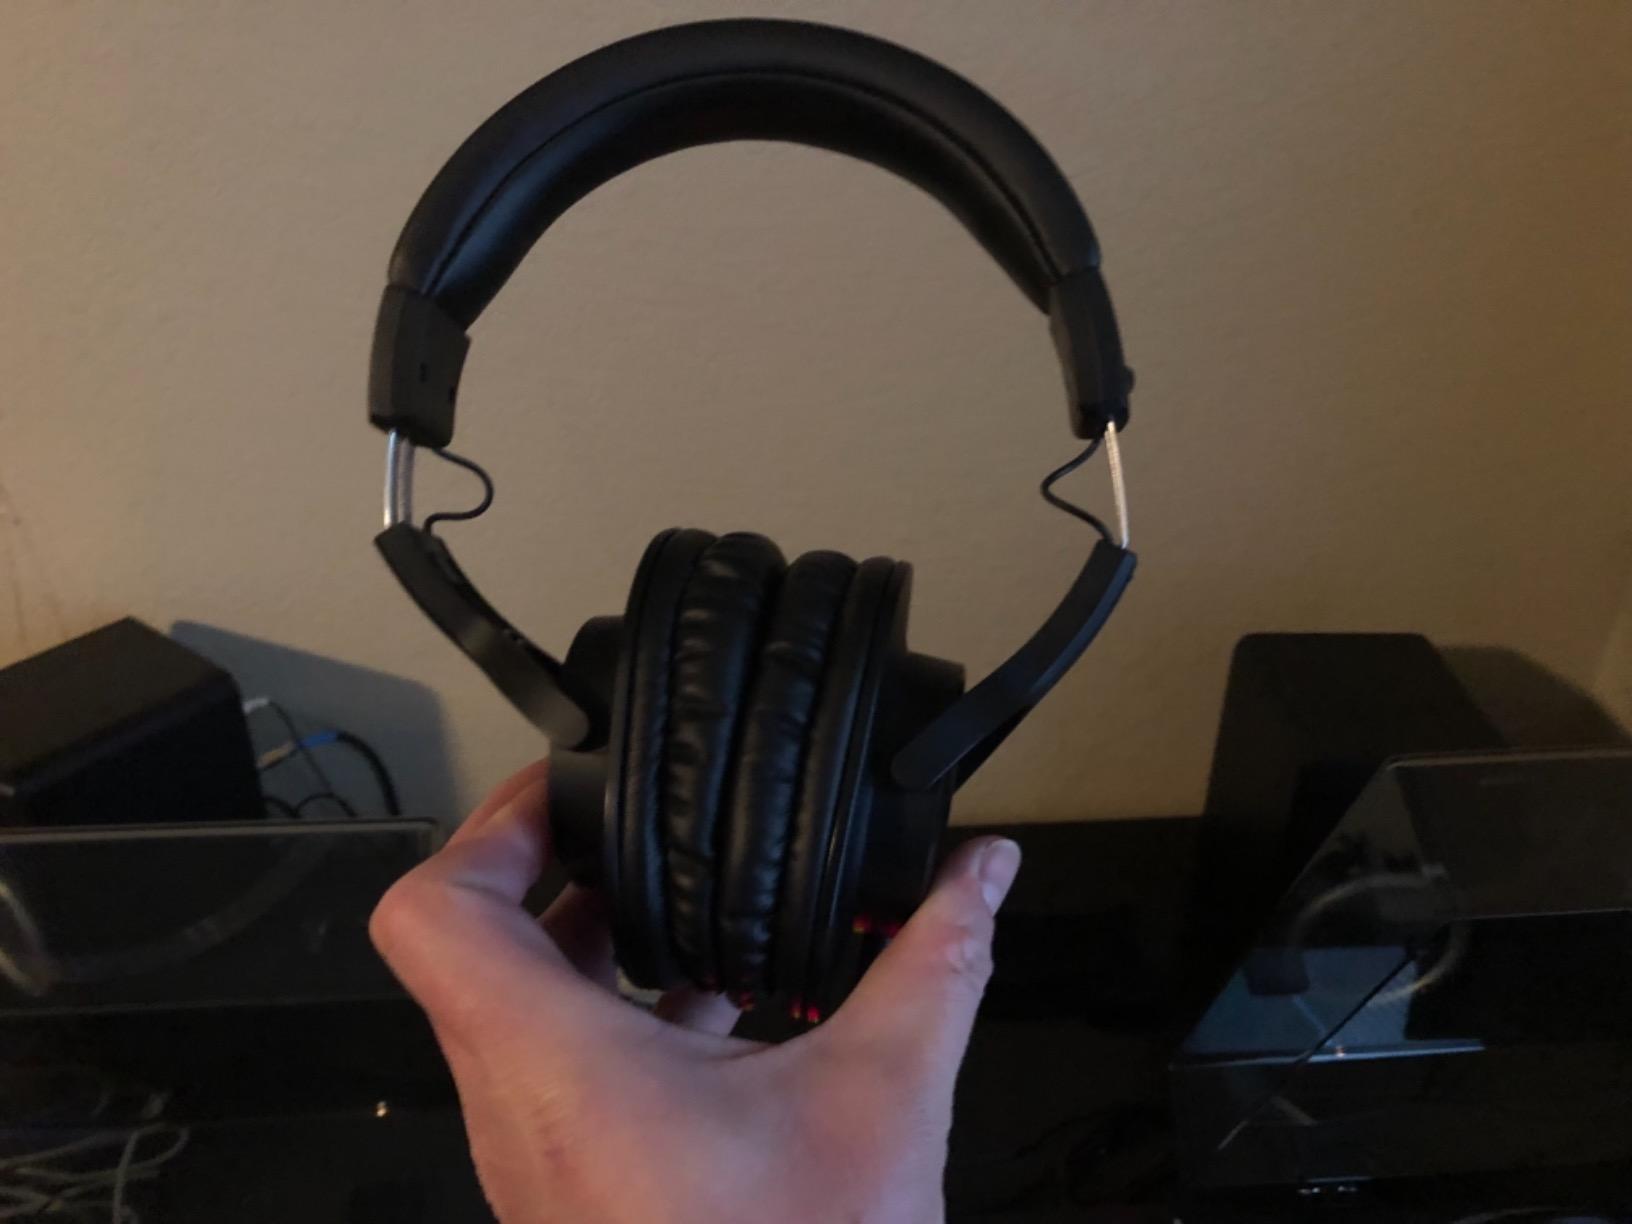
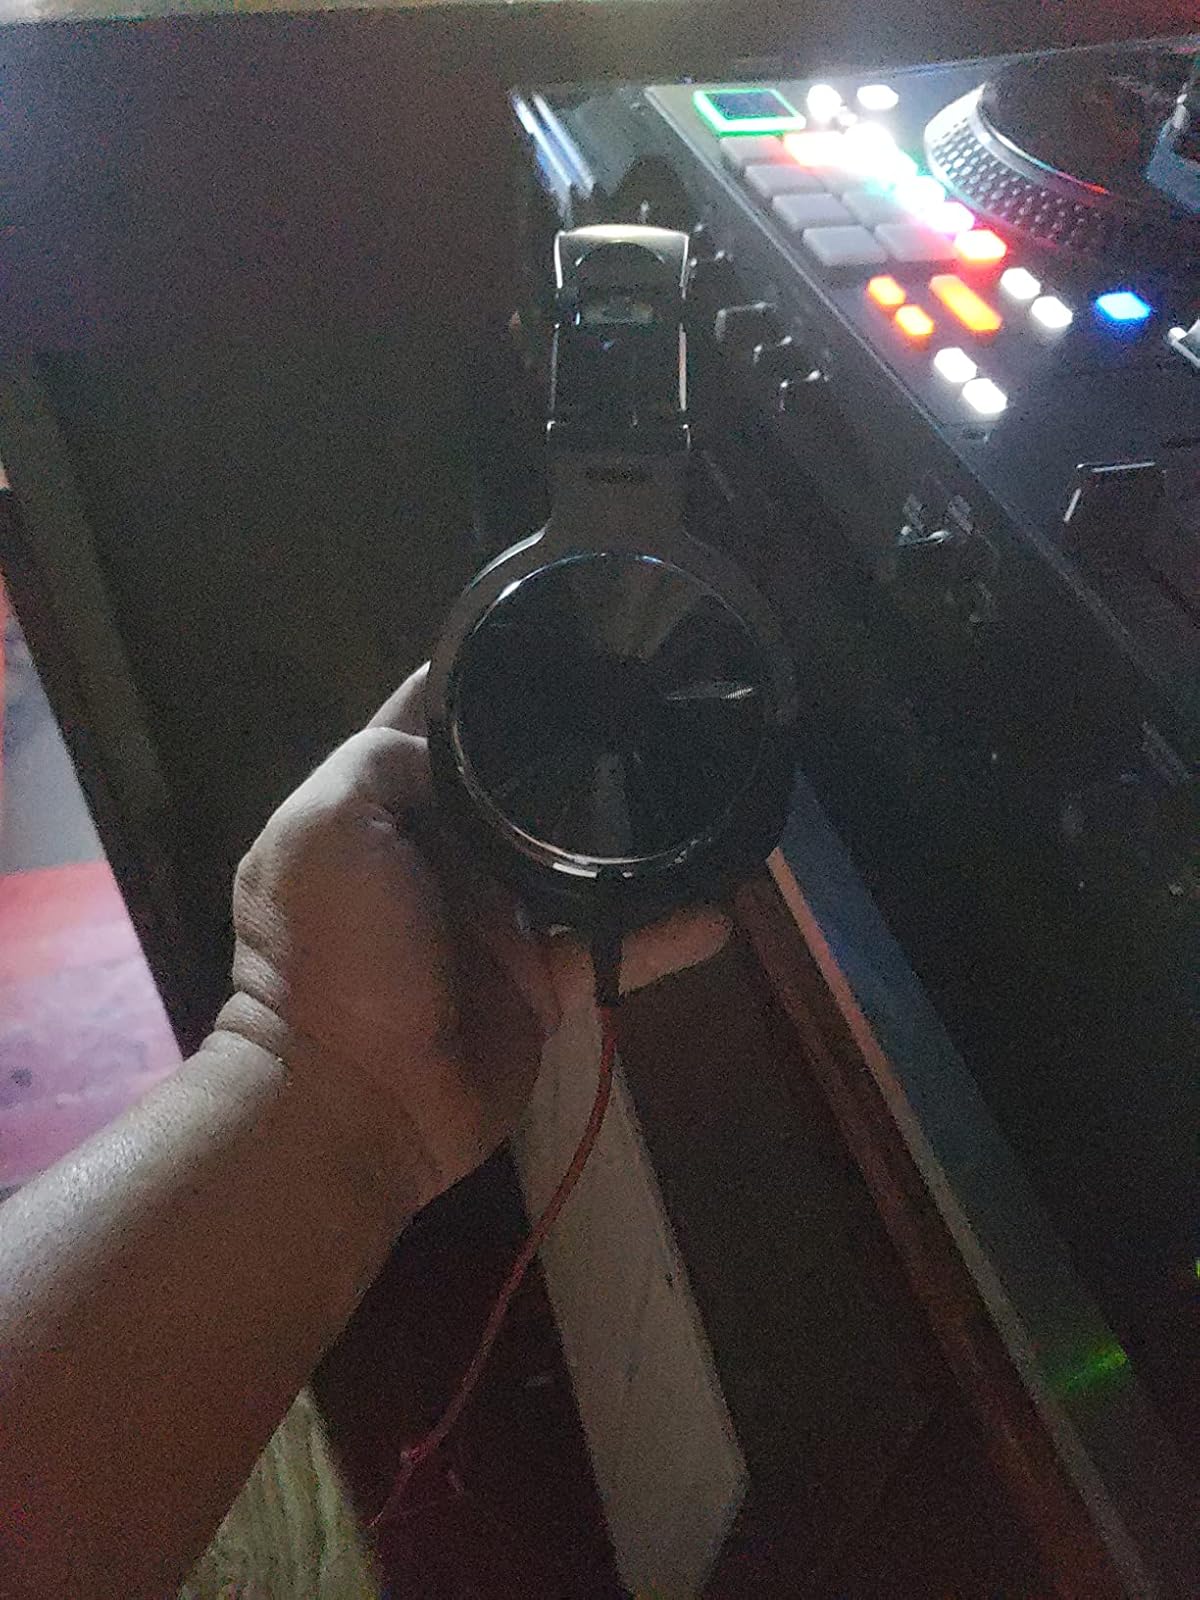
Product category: headphones
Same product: no